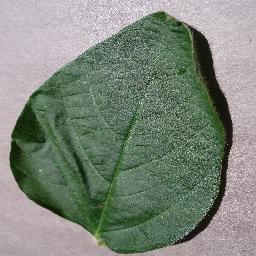
Label: Soybean___healthy